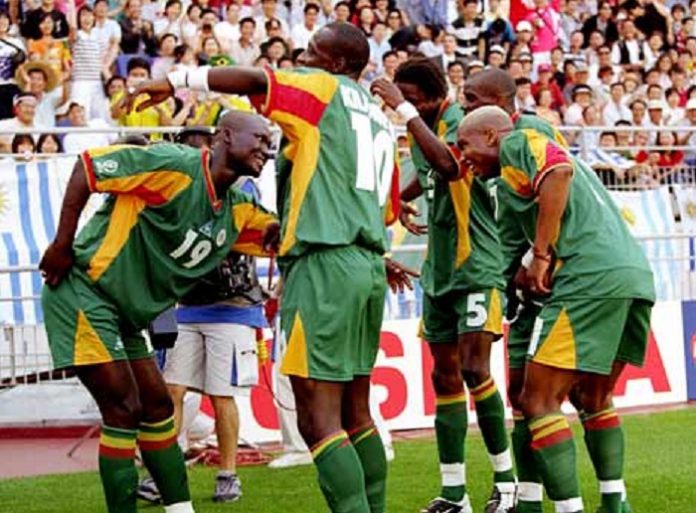
Waa. Nataal bii nag gayndey senegaal yi ñoo ci nekk nii. Mooy gaynde yi nga xamente ni bii ñoo demoon ca  kubeb  àddina, ëe... atum ñaari junni ak ñaar. Maa ngi ciy seen elaas Juuf, ndéem si Yàlla Paap Buuba Jóob, kalidu Fadiga, Ñu ngi nii daal taxaw mel ni luy fecci. Daa mel ni nag, joŋonte bu njëkk ba la woon ba nuy dajeek France te Paap Buuba jóob dugaloon ko. Biñ dugalee daal dem ba ca roq ba ñu taxaw di fecci. Loolu la nataal bii di wone nii.  Ñu ngi sol seen mayo yi nga xamente ni bii maanaam raaya Senegaal moo ci nekk : muy nëtëx bi, xonq bi ak mboq.